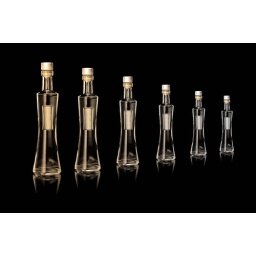
six bottle in black backround. for more info pls email at sydeen@gmail.com